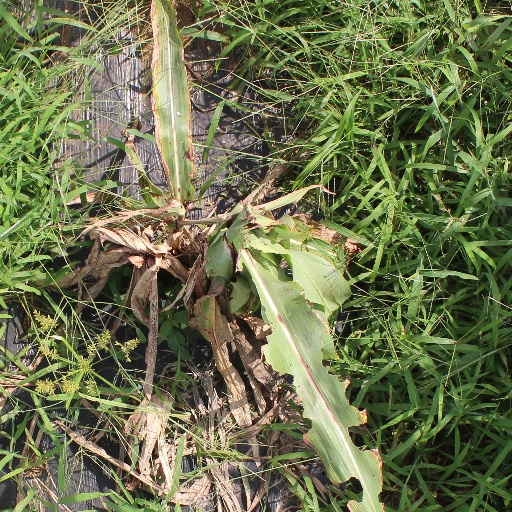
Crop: sorghum